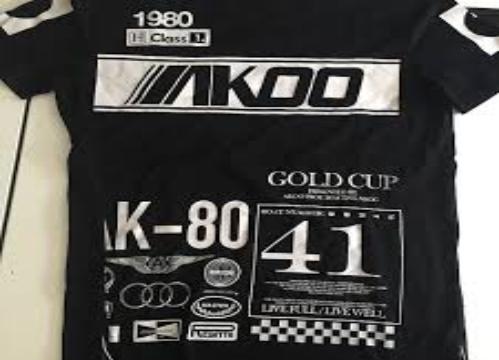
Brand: AKOO
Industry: Clothes